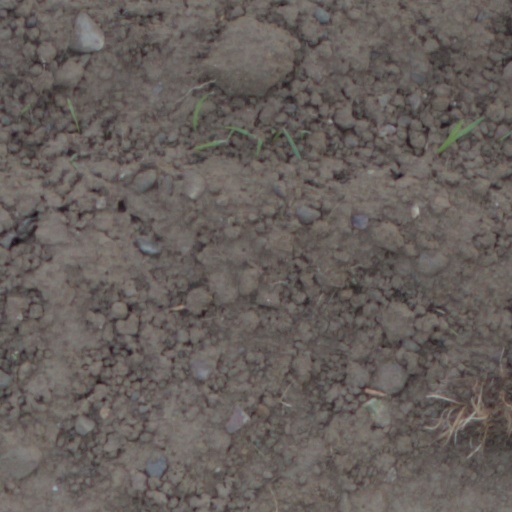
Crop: wheat